Tropical cyclones in 1998

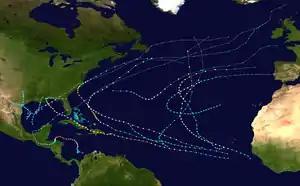
1998 Atlantic hurricane season summary map

An average Atlantic hurricane season features 12 tropical storms, 6 hurricanes, and 3 major hurricanes, and features an Accumulated Cyclone Energy (ACE) count of 106. In 1998 in the North Atlantic basin, most of the statistics fell well above listed.